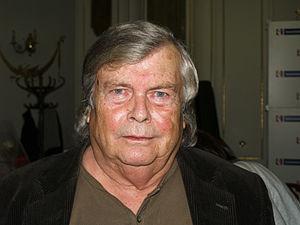
Le poète, musicien et journaliste Tchèque Pavel Vrba.